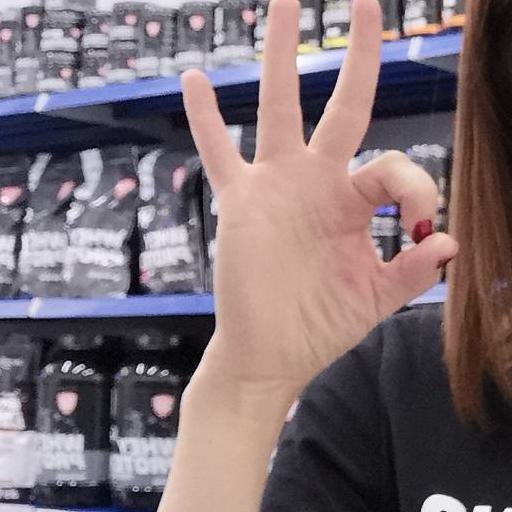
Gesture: ok